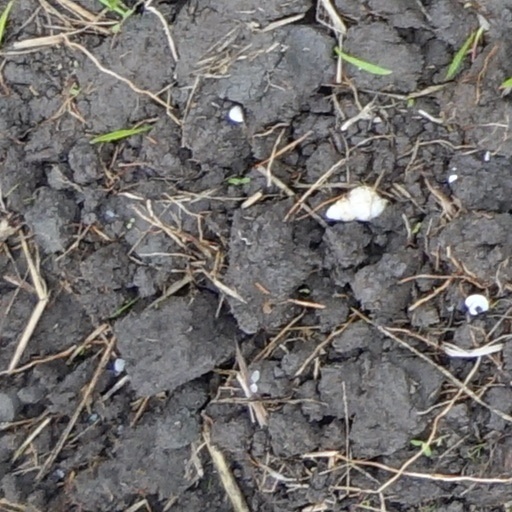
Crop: wheat